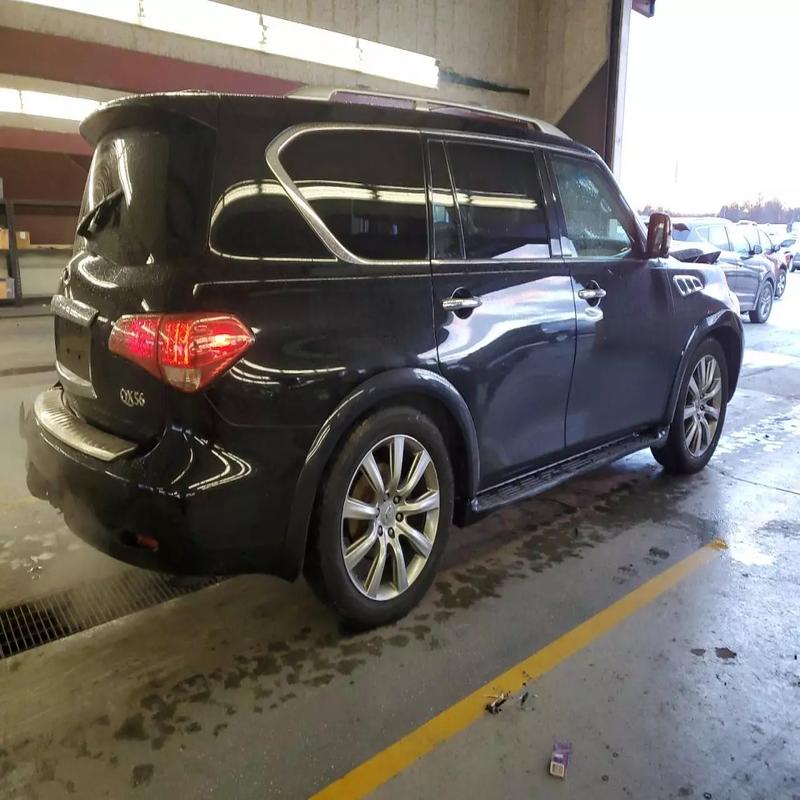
Aucun dommage détecté.
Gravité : aucun